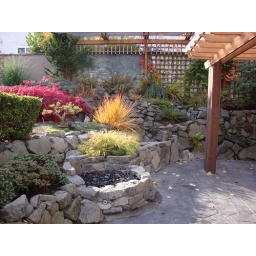
side image of natural gas fire pit in Normandy Park, WA built of 1/2- man basalt into existing rock wall